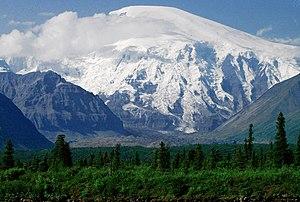
Le mont Sanford est un volcan des montagnes Wrangell situé en Alaska, aux États-Unis.